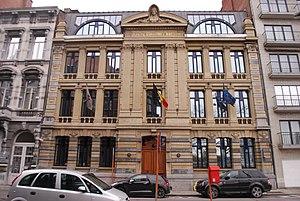
La rue Forgeur à Liège
La rue Forgeur est une artère du centre de la ville de Liège située entre le boulevard Frère-Orban et l'avenue Rogier.